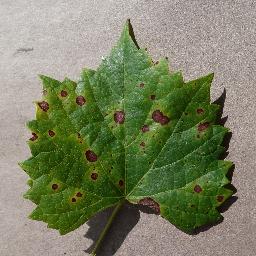
Label: Grape___Black_rot